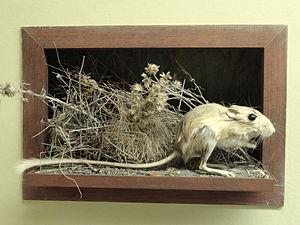
Dipodomys venustus, est une espèce de Rongeurs de la famille des Heteromyidae. C'est un petit mammifère qui fait partie des rats-kangourous d'Amérique. Cet animal est endémique de Californie, aux États-Unis.